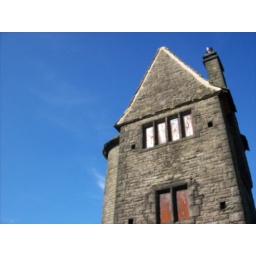
Pidgeon tower against sky